Kahraba (footballer)

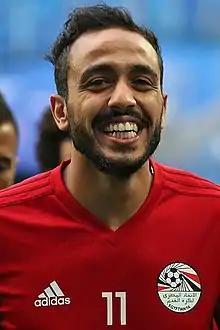
Kahraba with Egypt at the 2018 FIFA World Cup

Mahmoud Abdel Moneim Abdel Hamid Soliman (born 13 April 1994), commonly known as Mahmoud Kahraba or simply Kahraba, is an Egyptian professional footballer who plays for Al-Ittihad and the Egypt national team.